3 Teens Kill 4

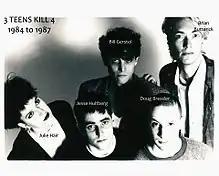
3 Teens Kill 4 circa 1985

3 Teens Kill 4 (also abbreviated as 3TK4) was a musical group based in the East Village of New York City in the 1980s. They are notable for featuring David Wojnarowicz, a famous visual artist and photographer, as a member.